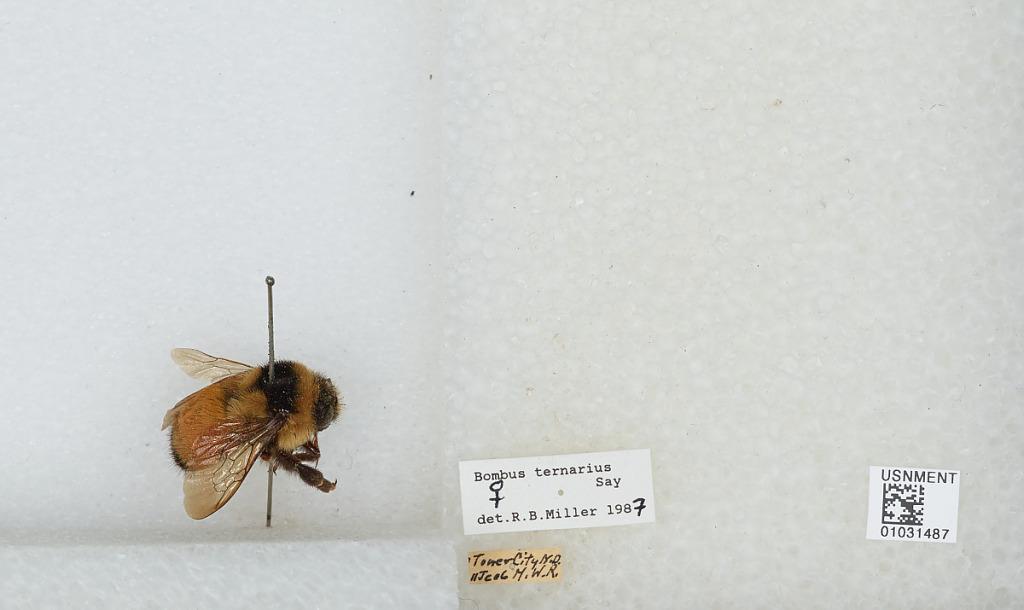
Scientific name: Bombus (Pyrobombus) ternarius Say
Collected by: M. R.
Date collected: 1906-7-11
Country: United States
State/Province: North Dakota
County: Cass
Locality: Tower City
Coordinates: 46.9233, -97.675
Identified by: Miller, R. B.